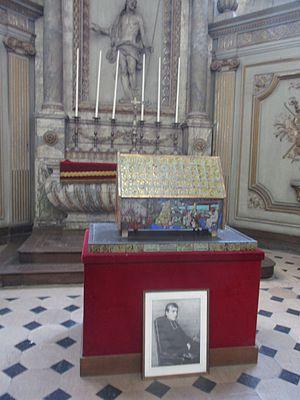
Reliquaire de saint Antoine Daveluy à la cathédrale d'Amiens.
Marie Nicolas Antoine Daveluy, né à Amiens le 16 mars 1818 et mort le 30 mars 1866 à Boryeong, est un évêque missionnaire en Corée. Il fait partie des 103 martyrs de Corée.